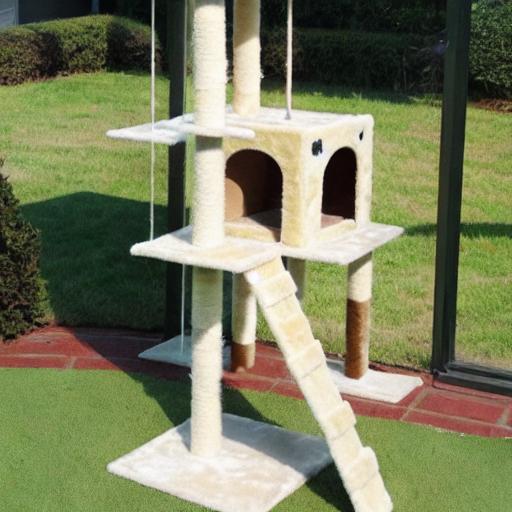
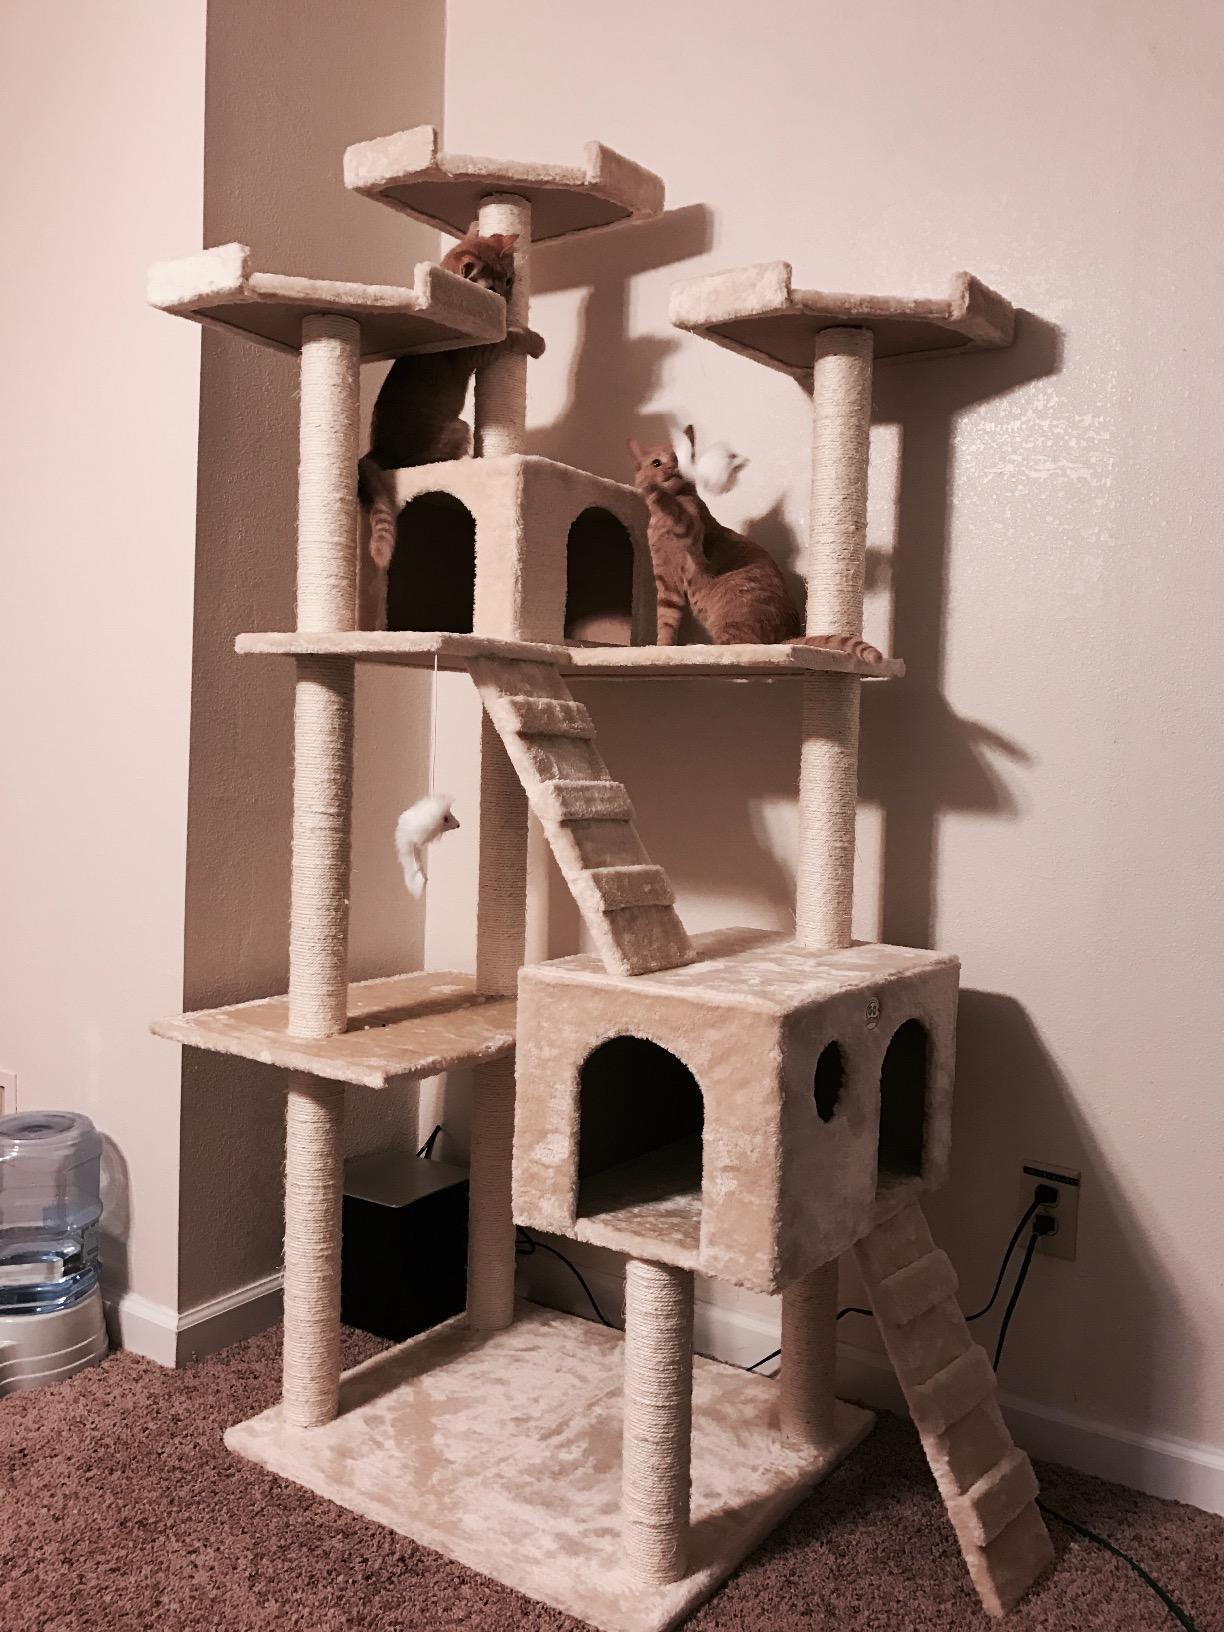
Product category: items_cat tree
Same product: no